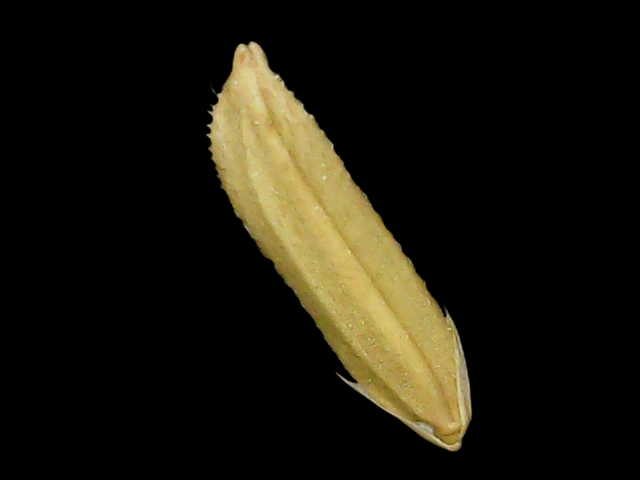
Rice variety: Binadhan20